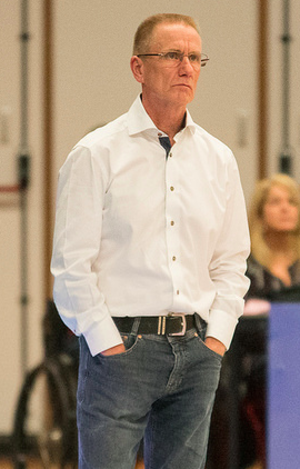
Eddy Casteels, né le 19 août 1960 en Belgique, est un entraîneur belge de basket-ball.